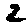
Label: 2